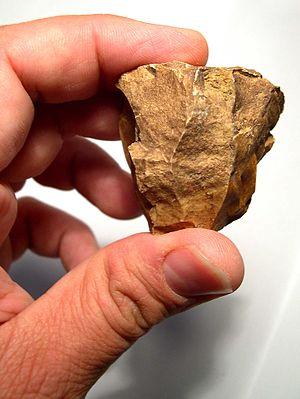
Nucléus de silex pour lames, originaire des environs de la grotte de La Viña (Asturias, l'Espagne).